Tourism in Albania

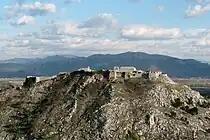
Rozafa Castle from distance

The Karaburun-Sazan Marine Park comprises the Karaburun Peninsula along with Sazan Island in southern Albania. Its terrain is characterized by mountains, caves, depressions, bays, canyons and wide beaches. Although it features ruins of sunken ships, a rich flora and fauna, ancient inscriptions, secluded beaches and scenic views of both the Adriatic and Ionian Sea.